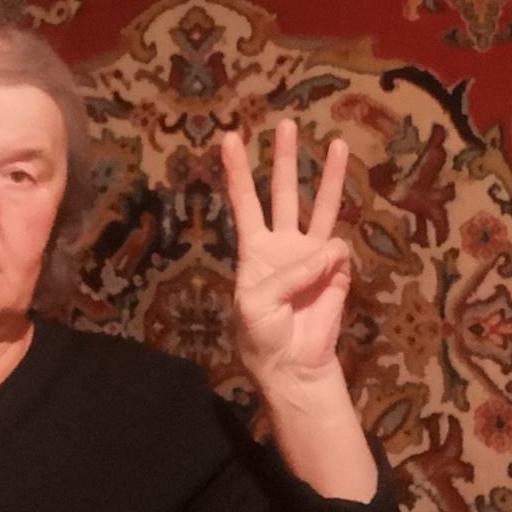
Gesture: three